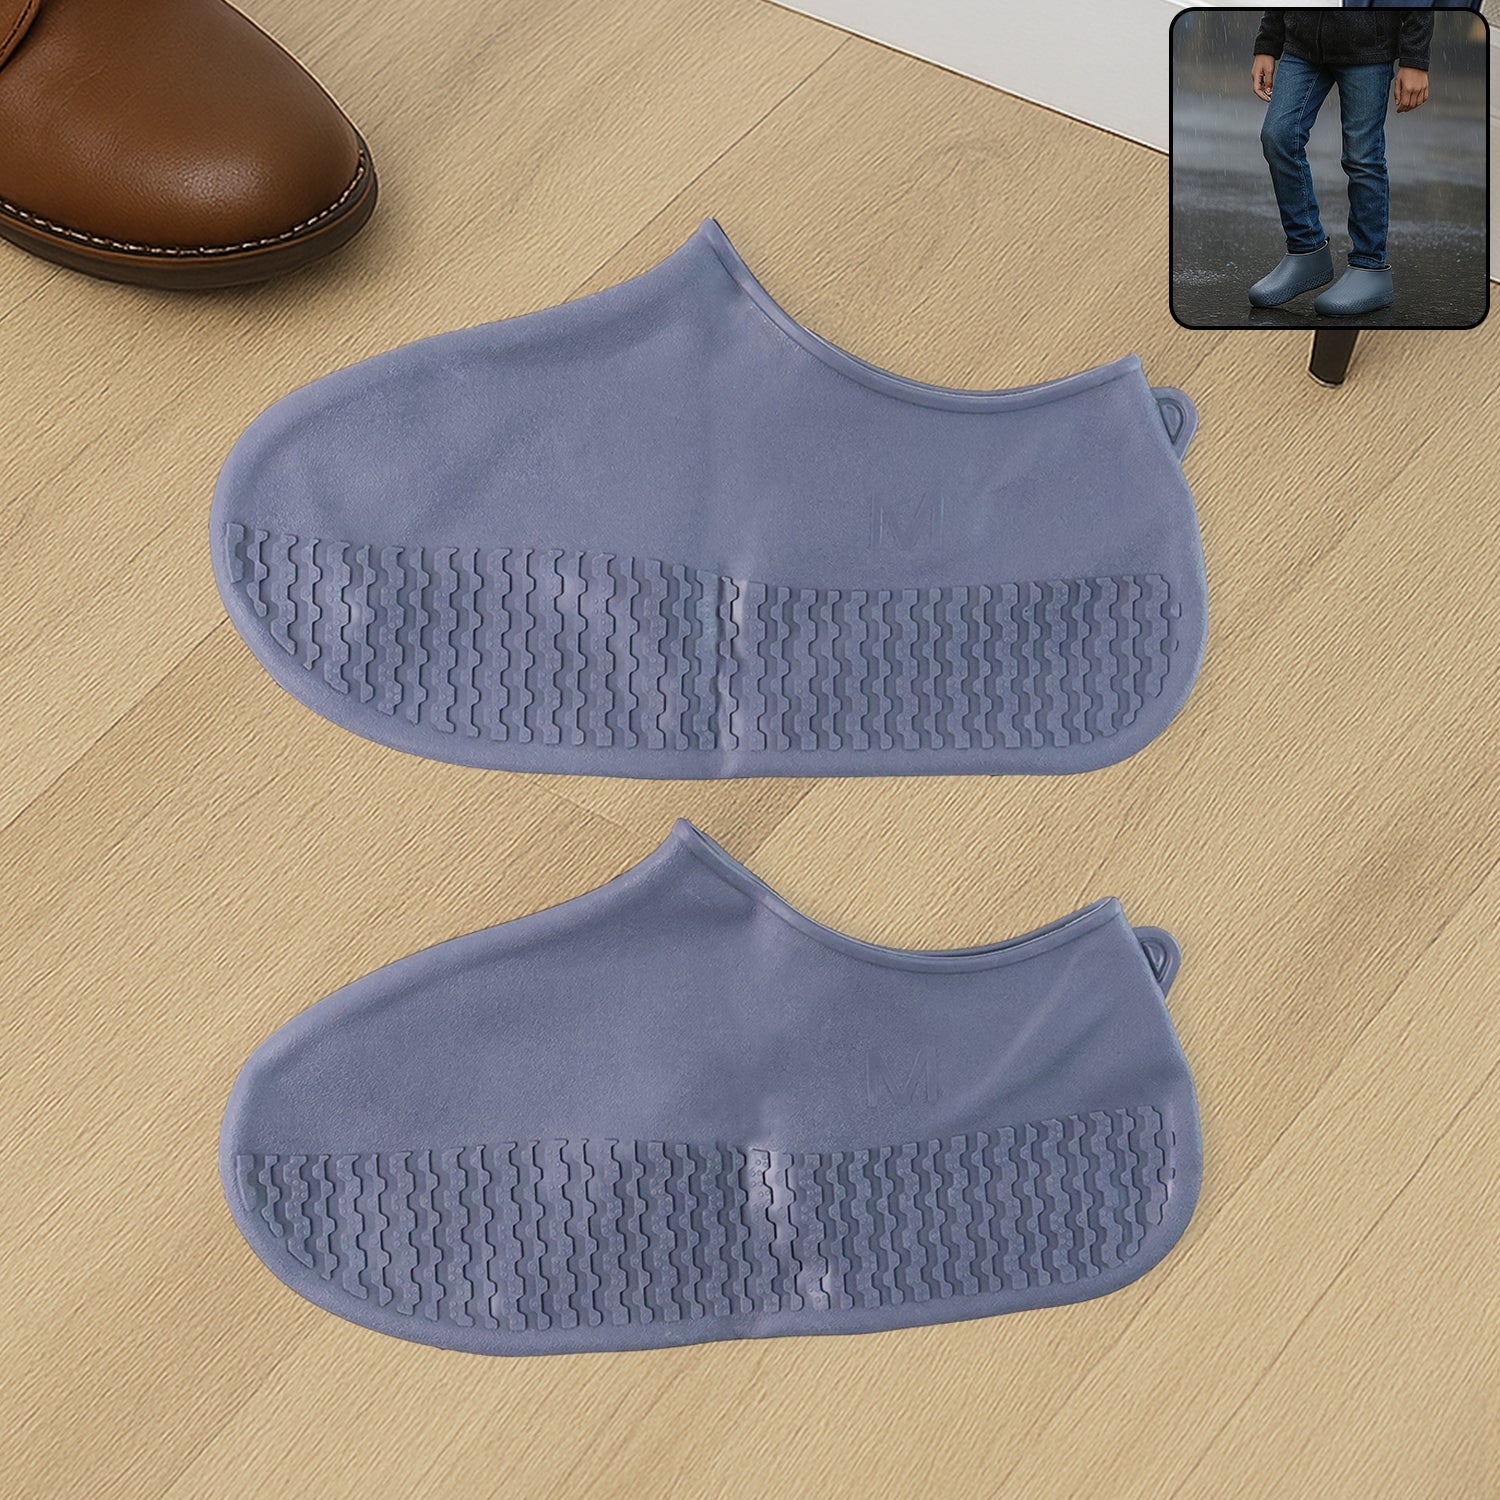
Grey Non-Slip Silicone Rain Reusable Anti skid Waterproof Fordable Boot Shoe Cover (1 Pair )
Grey Non-Slip Silicone Rain Reusable Anti skid Waterproof Fordable Boot Shoe Cover (1 Pair) Description :- The pair of reusable, elastic silicon covers to protect your shoes from the elements, keep your shoes clean, suitable for all seasons. The shoe cover will well protect your shoe from wetting in the rainy day, it will well prevent your shoes from damage as well when you go across the thorny bush. The shoe cover is easy to clear up, its space is small, so easy to carry as well. Can be widely used in various occasions, can effectively prevent your love shoes from soil, rain and snow, such as dirty and wet; Especially suitable for rain and snow weather or other outdoor activities, such as hiking, climbing, fishing, etc., waterproof shoe product made with high quality Silica gel with long life. Silicone Rubber - Non-Slip: This shoe & boot cover which ensures durability for use and environmental protection. Shoe cover is also equipped with particular tread mechanism for preventing sole slipping. Multi-Resistance & Use?: Great use for this shoe cover is avoiding wet shoes or foot in rainy, slush, or snow days, which also can protect them against salt & dirt. Great for motorcycle riding, cycling, skiing, snowboard, fishing, climbing, weeding and other outdoor activities. Keywords :- waterproof shoe cover, rain shoe protector,shoe rain cover,rainproof shoe cover,travel shoe cover, rainy season footwear, outdoor shoe protector,silicone shoe cover, stretchable shoe cover,unisex shoe protector Physical Dimension :- Volu. Weight (Gm) :- 183 Product Weight (Gm) :- 80 Ship Weight (Gm) :- 183 Length (Cm) :- 18 Breadth (Cm) :- 16 Height (Cm) :- 3
Brand: Wukusy
Category: Apparel & Accessories > Shoe Accessories > Shoe Covers